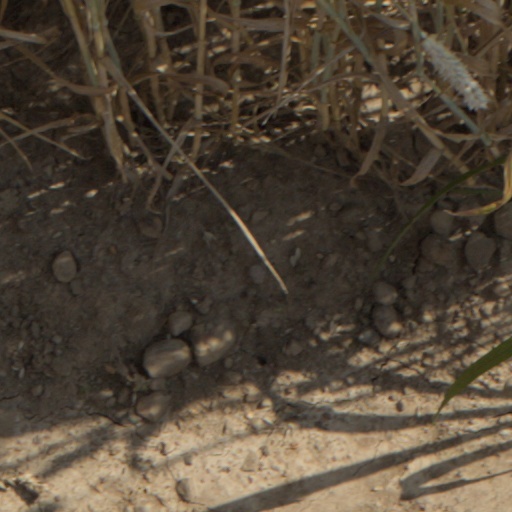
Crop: wheat